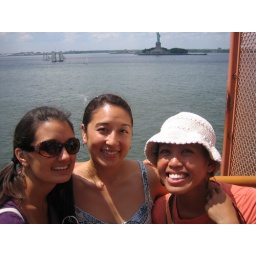
taken by cute french boy on boxing team! summer 2010